Jeanne Brousse

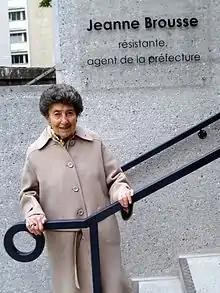
Jeanne Brousse in 2014 at the Préfecture of Haute-Savoie

Describing herself, Brousse said: ""I am not a hero, I am not a lecturer. I am, quite simply, an ordinary woman who lived through extraordinary times"." She died on 20 October 2017 at the age of 96.